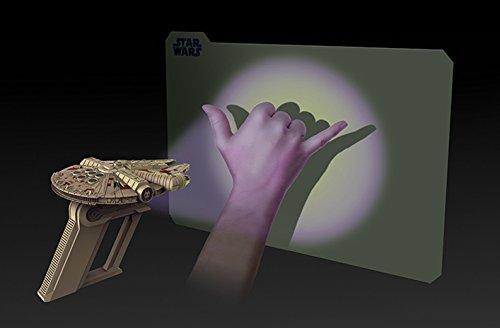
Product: Uncle Milton - Star Wars Science - Millennium Falcon UV Light Laser
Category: Toys & Games | Learning & Education
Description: Handheld Millennium Falcon UV Light Laser with real ultraviolet light and laser blasting sound effects.
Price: $17.99
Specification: ProductDimensions:6.2x4.5x4.8inches|ItemWeight:15.2ounces|ShippingWeight:1pounds(Viewshippingratesandpolicies)|DomesticShipping:ItemcanbeshippedwithinU.S.|InternationalShipping:ThisitemcanbeshippedtoselectcountriesoutsideoftheU.S.LearnMore|ASIN:B00X5CCDI2|Itemmodelnumber:15202|Manufacturerrecommendedage:5-15years|Batteries:2AAAbatteriesrequired.